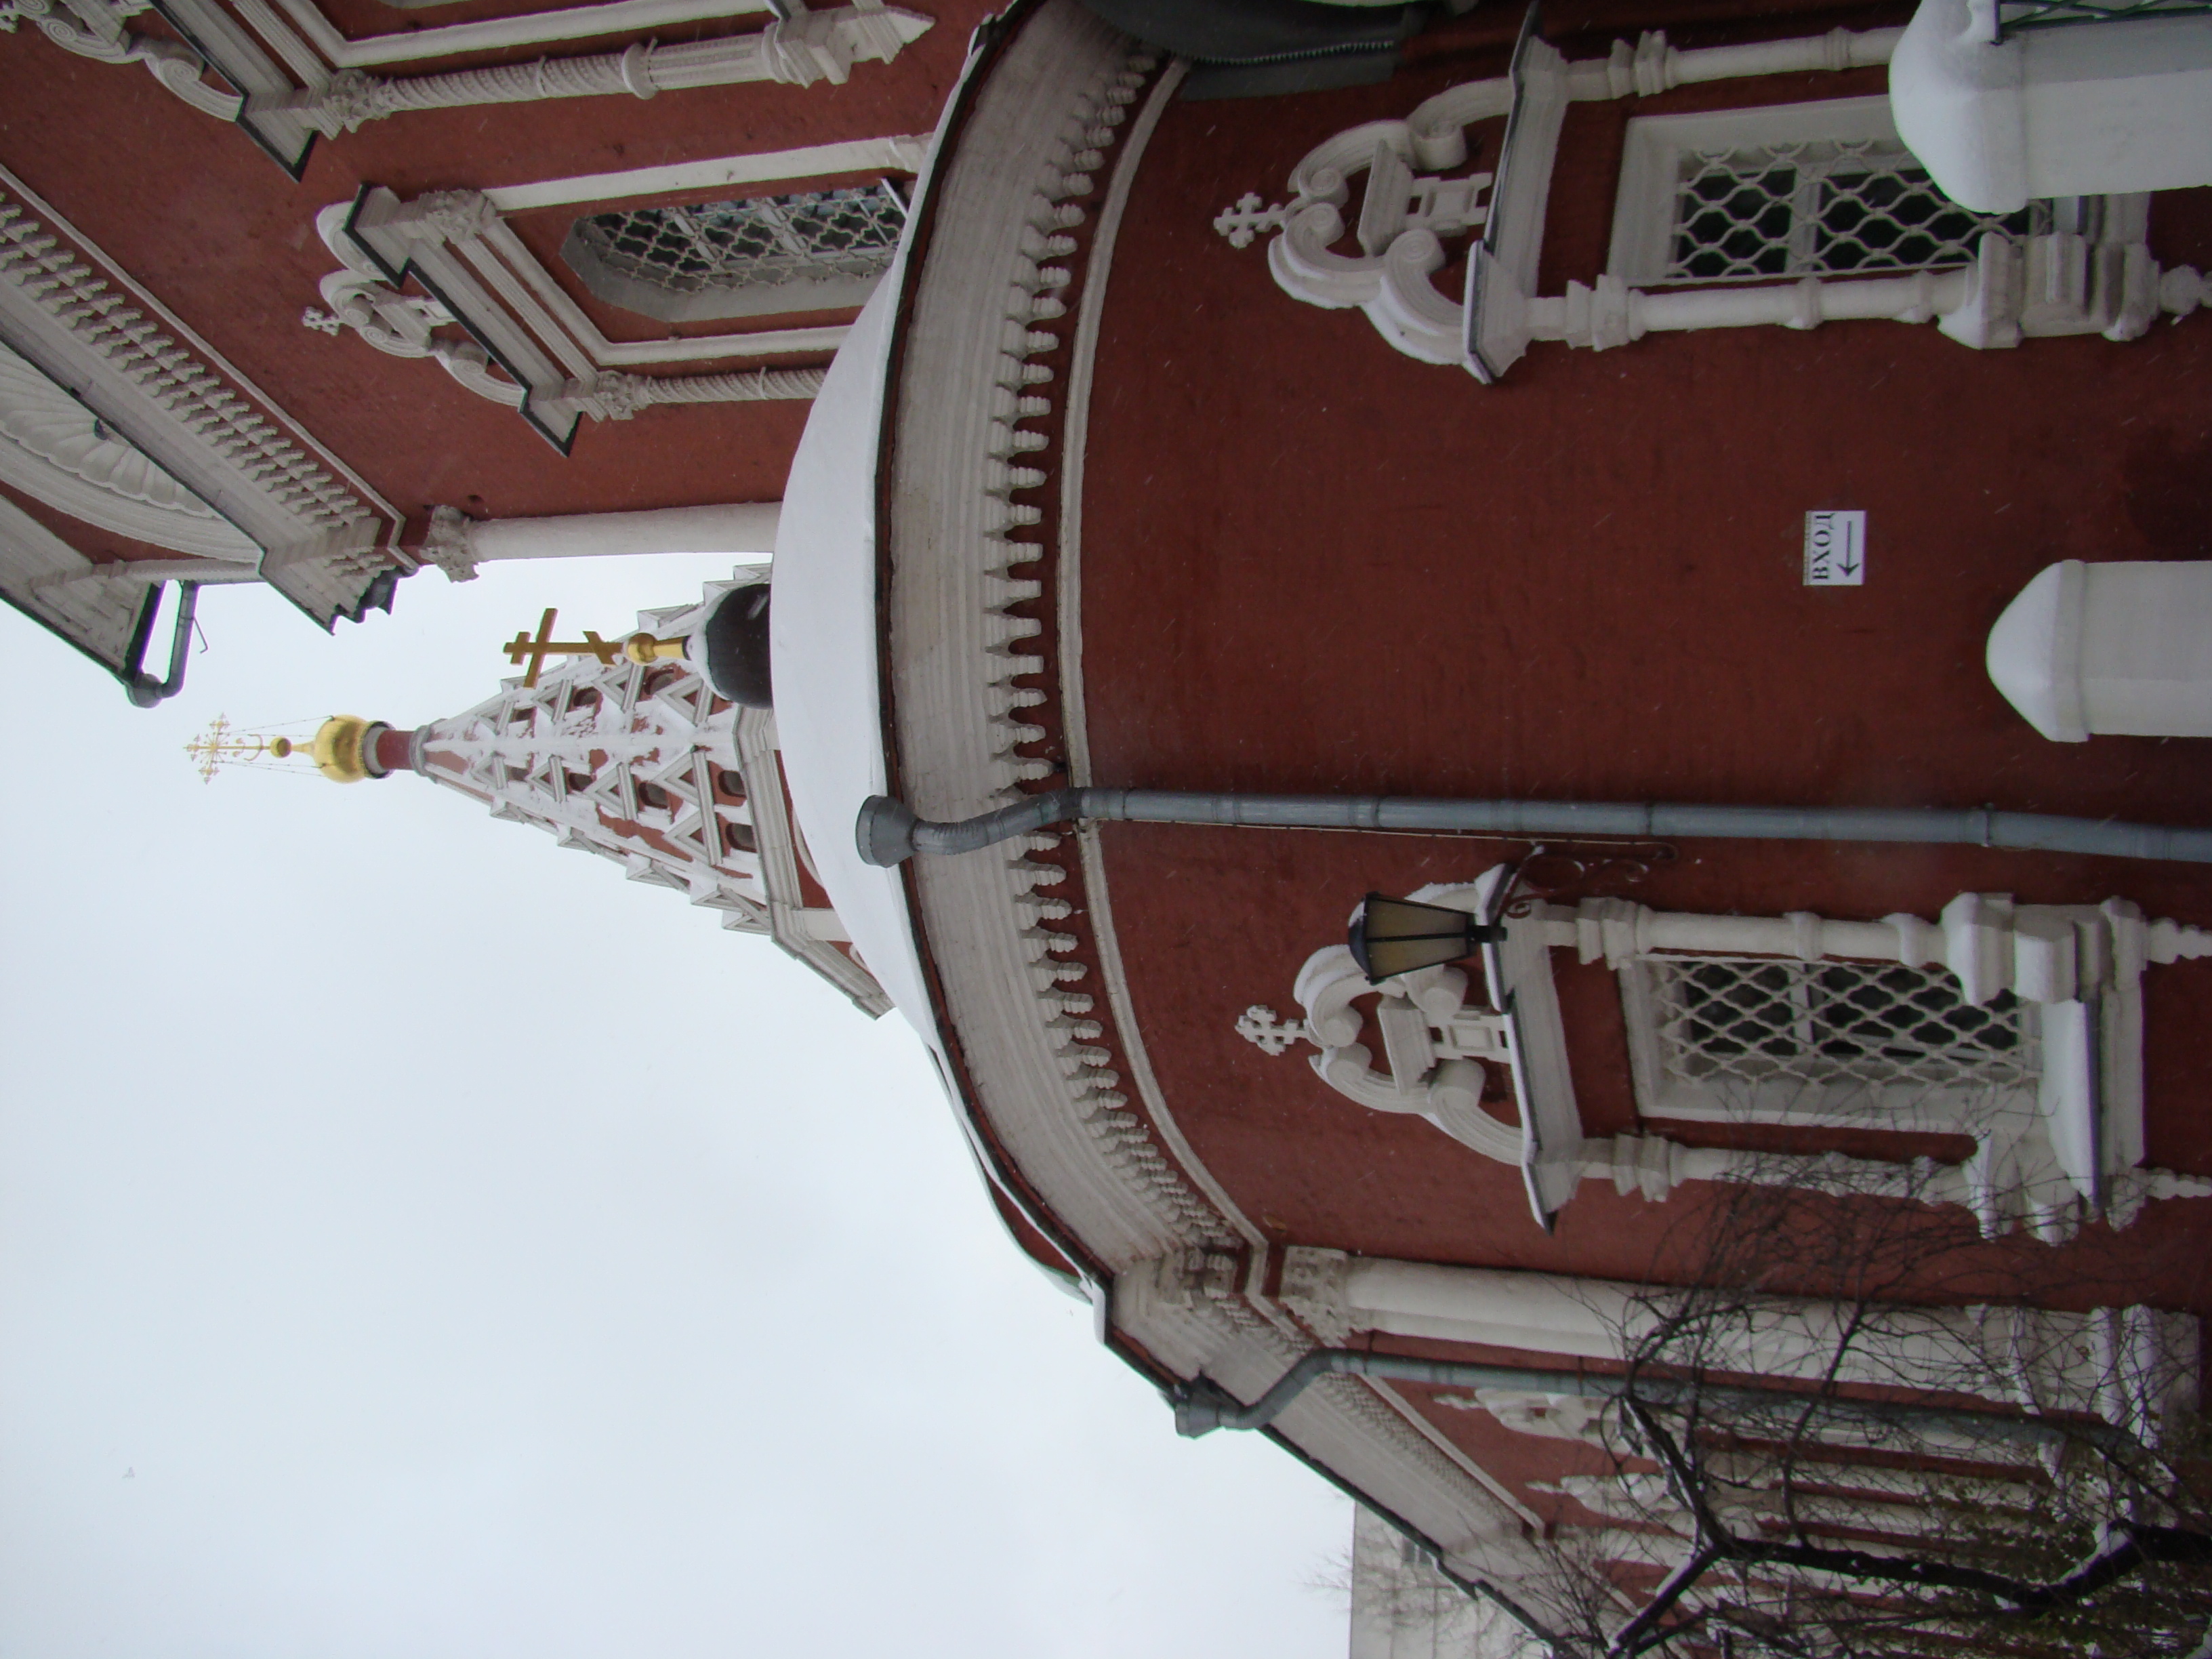
building, facade, church, cathedral, chapel, place of worship, synagogue, sony, moscow, orthodox, russia, dsch9